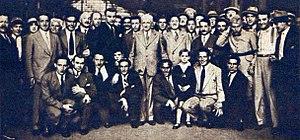
Jules Rimet et l'équipe de France de football, en partance pour la Coupe du Monde à Montevideo en 1930.
Jules Ernest Séraphin Valentin Rimet, né le 24 octobre 1873 à Theuley et mort le 15 octobre 1956 à Suresnes, est un dirigeant du football français. Avocat de formation, Rimet commence, dès sa jeunesse, à s'intéresser fortement au football, lorsqu'il se trouve dans le prestigieux établissement La Rochefoucauld.
L’équipe de France de football participe à la Coupe du monde de football de 1930 organisée en Uruguay du 13 au 30 juillet 1930. Pour sa première participation à la compétition, où elle ne part pas favorite, la France est éliminée au premier tour, terminant troisième du groupe 1 derrière l'Argentine et le Chili, et devant le Mexique.